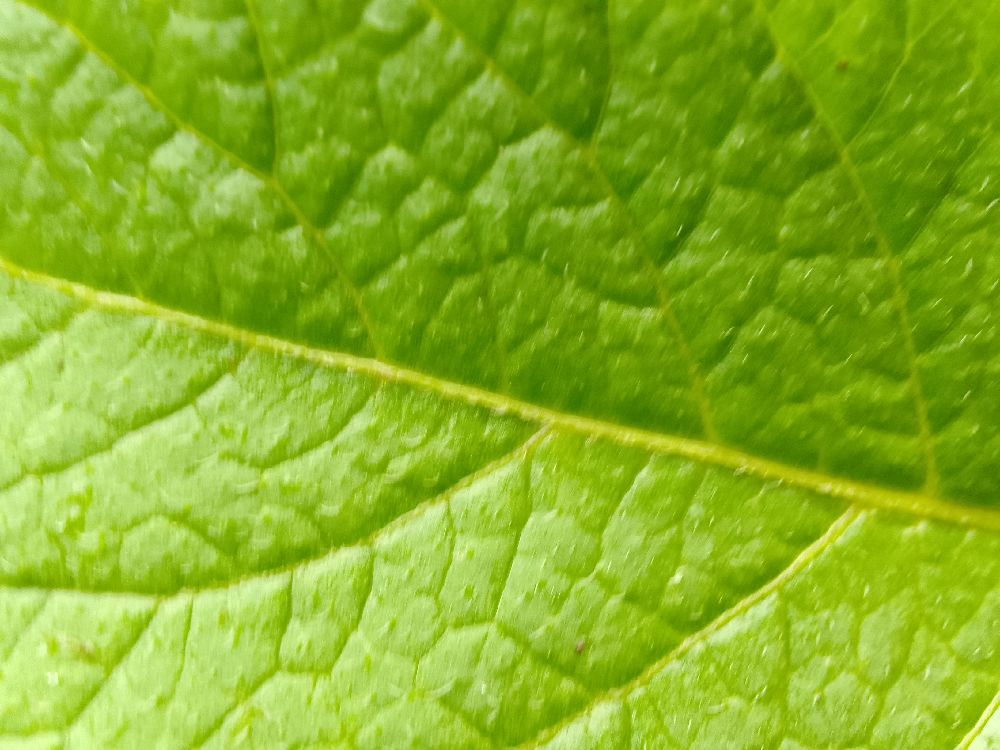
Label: Healthy